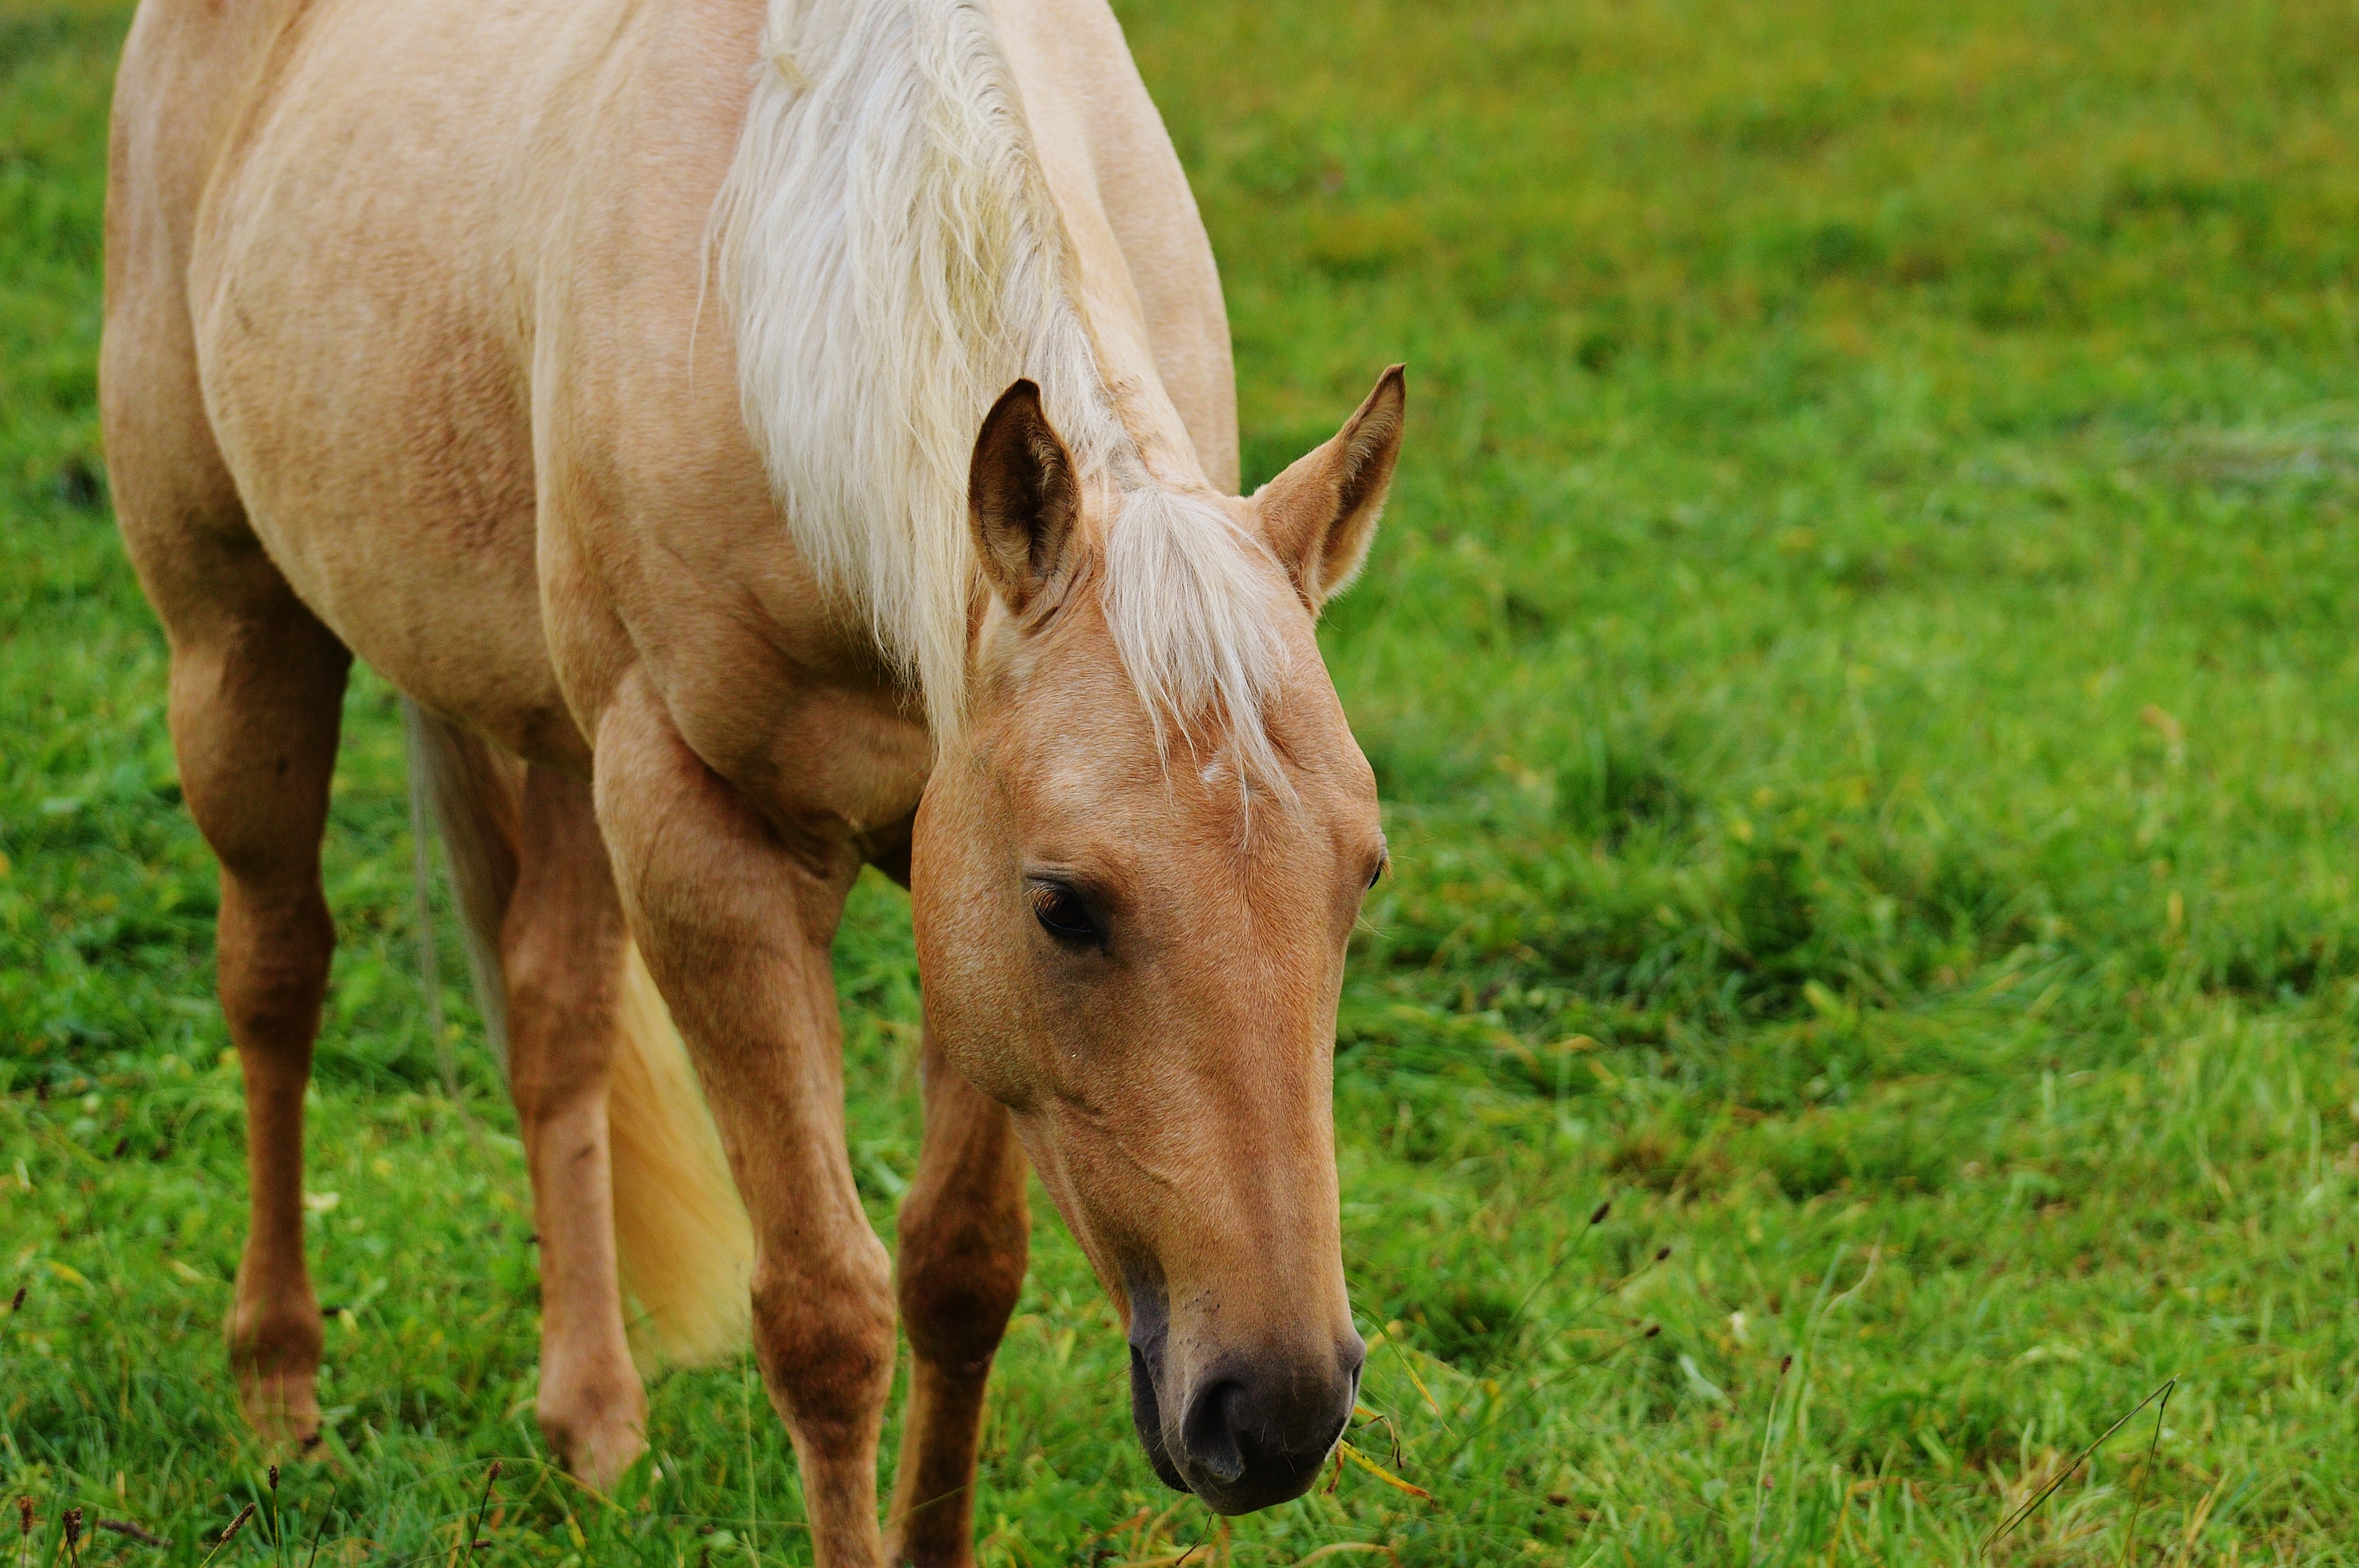
grass, meadow, prairie, animal, wildlife, herd, pasture, grazing, horse, mammal, stallion, mane, ride, fauna, graze, paddock, grassland, vertebrate, mare, idyll, foal, animal world, horse head, colt, light brown, pack animal, horse like mammal, mustang horse